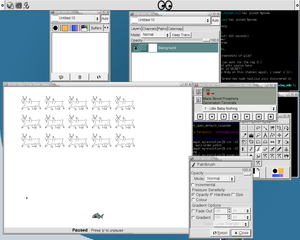
Grafisk brugerflade / Historie
En grafisk brugerflade eller grafisk brugergrænseflade er inden for datalogi en grafisk grænseflade der formidler og præsenterer brugerens interageren med en computer. Grænsefladen præsenteres på en skærm og består af en kombination af tekst og grafik som kan manipuleres med fx tastatur og mus. På engelsk benyttes betegnelsen graphical user interface.